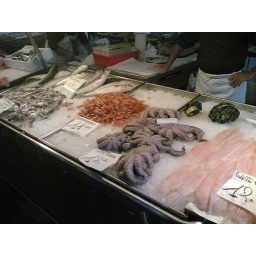
first lesson: fish market in Venice fish market in Padua...